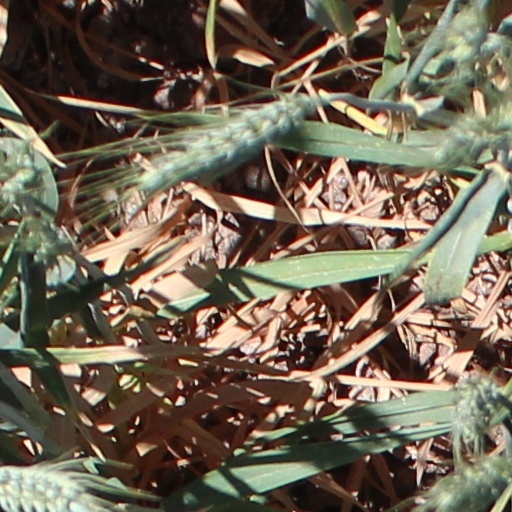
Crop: wheat